Chinle Formation

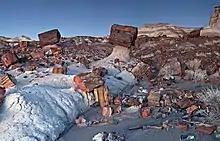
Petrified Forest National Park araucarioxylon fossil wood weathered from the Chinle Formation

Some of the most extensive deposits of the Chinle Formation are found in the southern Colorado Plateau, including Arizona and the western portion of New Mexico. In this region, the oldest and stratigraphically lowest portion of the Chinle is the Shinarump Conglomerate. The Shinarump includes braided-river system channel-deposit facies. The Shinarump interfingers with a finer-grained subunit, the Mesa Redondo Member, one of the oldest widespread units in the badlands of the Painted Desert area. In western New Mexico (particularly the Zuni Mountains area), the Mesa Redondo Member may be replaced by another sandy unit known as the Zuni Mountains Formation. Sediments from this time interval are followed by a geological unit called the Bluewater Creek Formation.